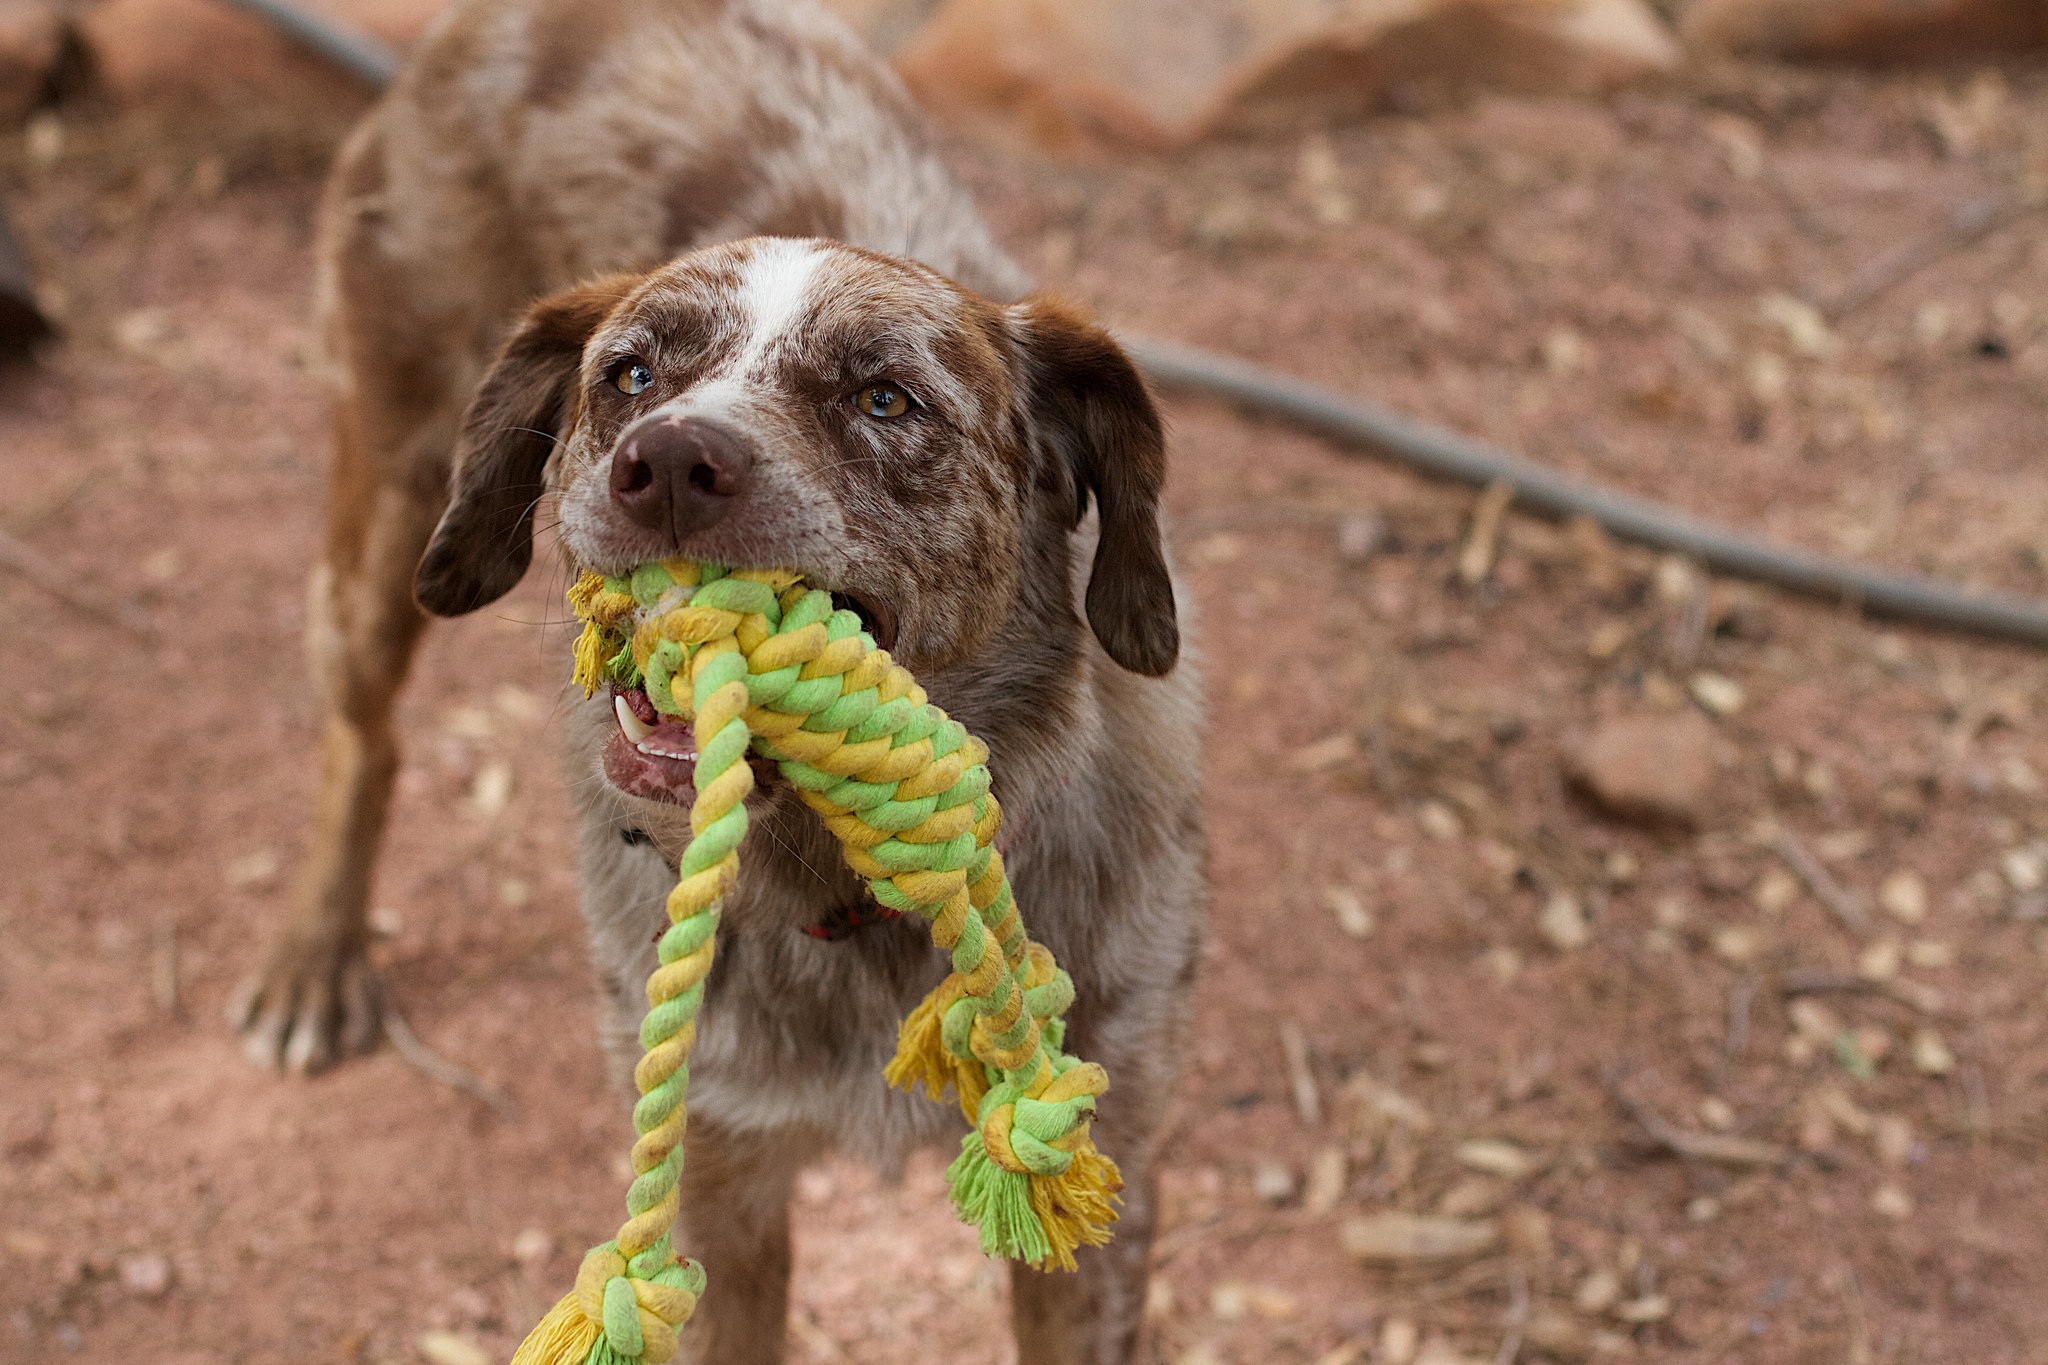
dog, mammal, vertebrate, fauna, dog like mammal, german wirehaired pointer, hunting dog, pointer, german shorthaired pointer